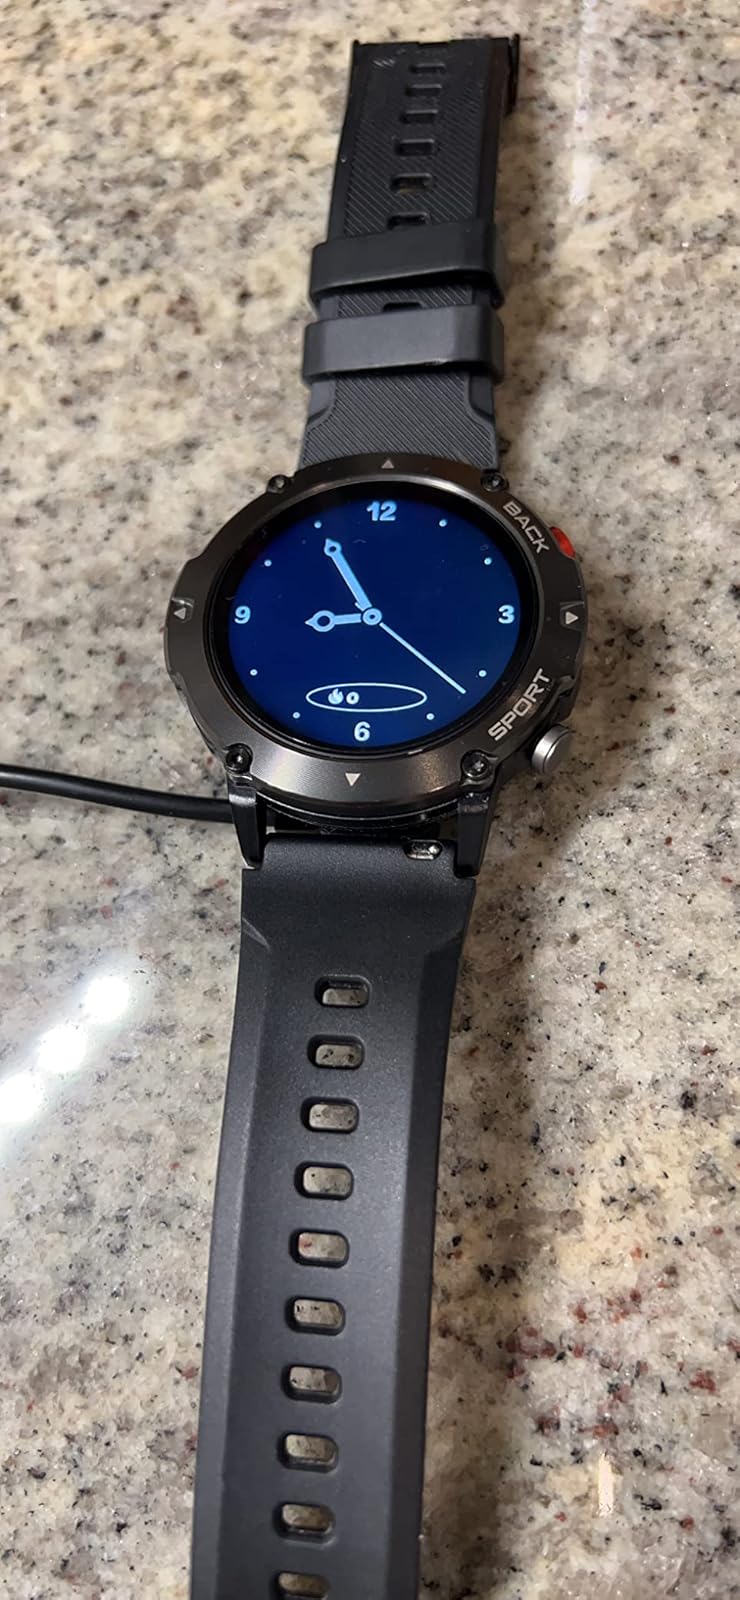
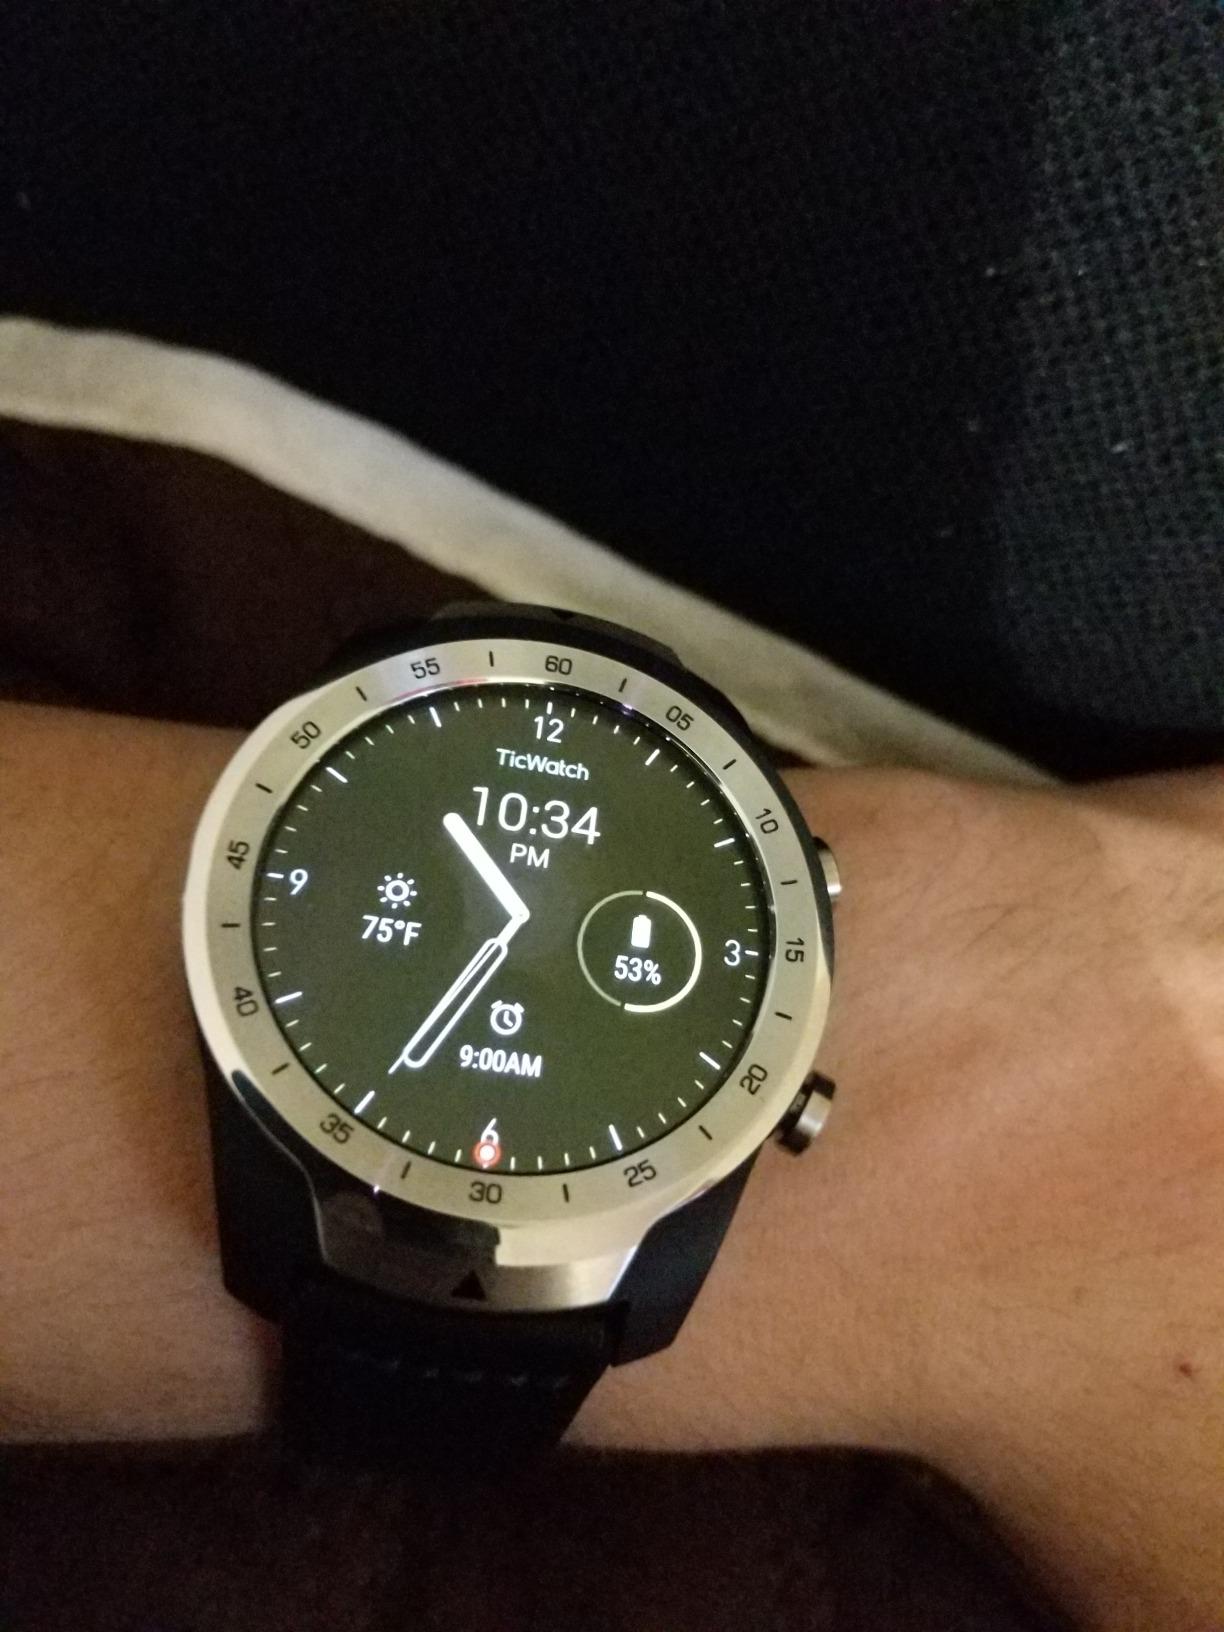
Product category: smartwatch
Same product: no